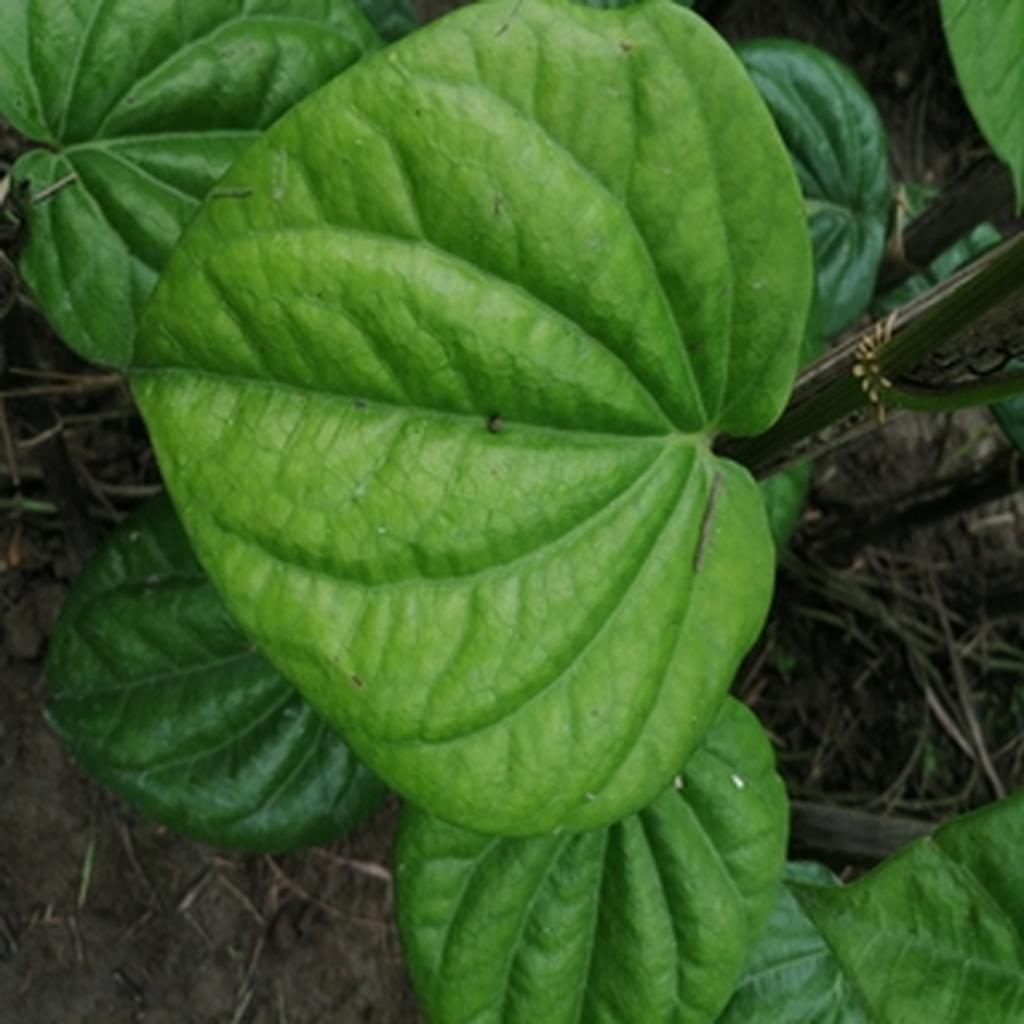
Label: Healthy_Leaf